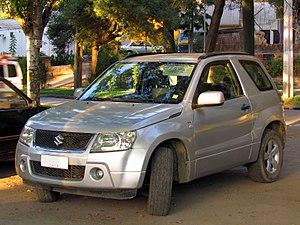
L'Escudo est un véhicule tout terrain du constructeur automobile japonais Suzuki produit en trois générations depuis 1988, qui se sont vendues à 8,3 millions d'exemplaires. Il est disponible en Amérique du Nord sous les versions JX, JLX et JLX-L. Auparavant, des versions JLX V6 et JLX-L V6 étaient disponibles.